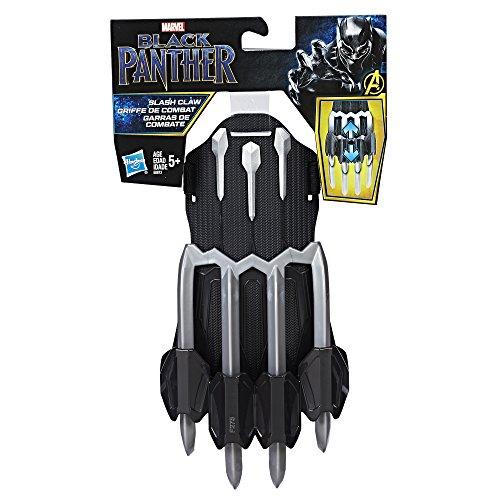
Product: Marvel Black Panther Black Panther Slash Claw
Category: Toys & Games | Dress Up & Pretend Play | Accessories
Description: Includes claw.
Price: $9.99
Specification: ProductDimensions:2.5x6.5x11.1inches|ItemWeight:4ounces|ShippingWeight:5ounces(Viewshippingratesandpolicies)|DomesticShipping:ItemcanbeshippedwithinU.S.|InternationalShipping:ThisitemcanbeshippedtoselectcountriesoutsideoftheU.S.LearnMore|ASIN:B072MPC9NV|Itemmodelnumber:E0873|Manufacturerrecommendedage:5yearsandup